Formula 18

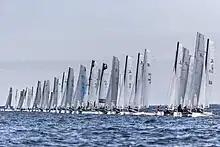
Starting line during 2015 F18 Worlds in Kiel

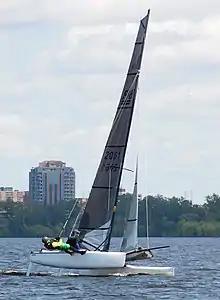
Formula 18 with one hull out of the water

The Formula 18 was created in 1994 by Olivier Bovyn and Pierre-Charles Barraud to introduce first across the line / elapsed time (versus handicap / corrected time) competition to the sport catamaran sailing community at an affordable cost. The concept became popular very quickly and due to its fast growth, the F18 attained ISAF Recognised Class status already in 1996, within 18 months after its inception.